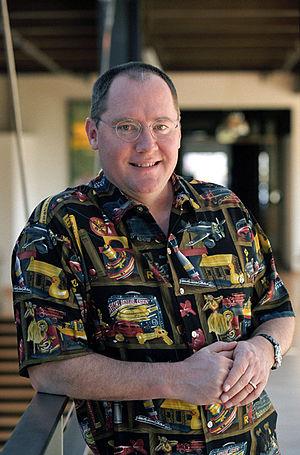
Cars : Quatre Roues, ou Les Bagnoles au Québec, est le septième long-métrage d'animation entièrement en images de synthèse des studios Pixar. Sorti en 2006 aux États-Unis et coproduit par les studios Disney, le film se déroule dans un monde peuplé d'automobiles anthropomorphes.